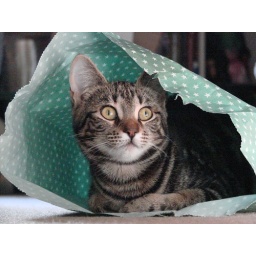
Arielle in a green bag